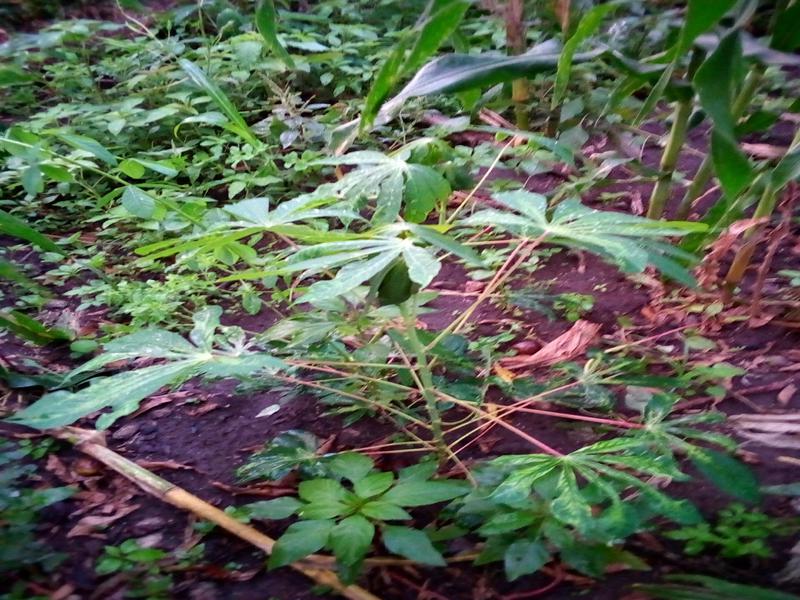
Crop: cassava
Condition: mosaic_disease